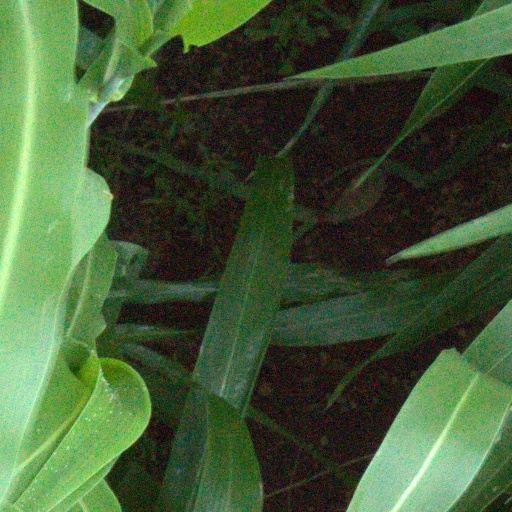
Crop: sorghum